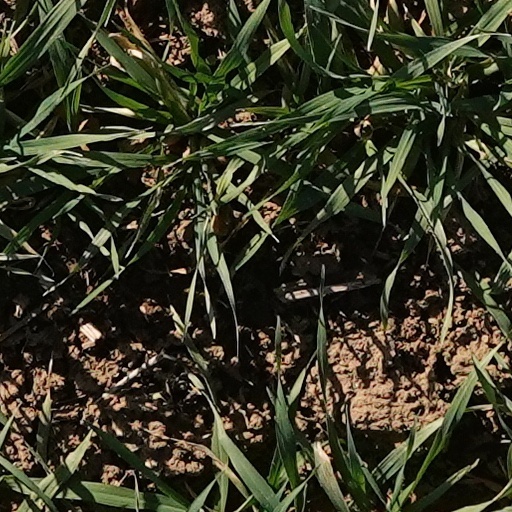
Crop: wheat